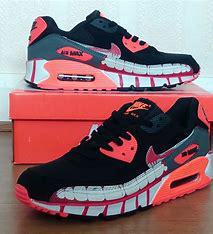
Brand: Nike
Model: Air Max 90 Sale